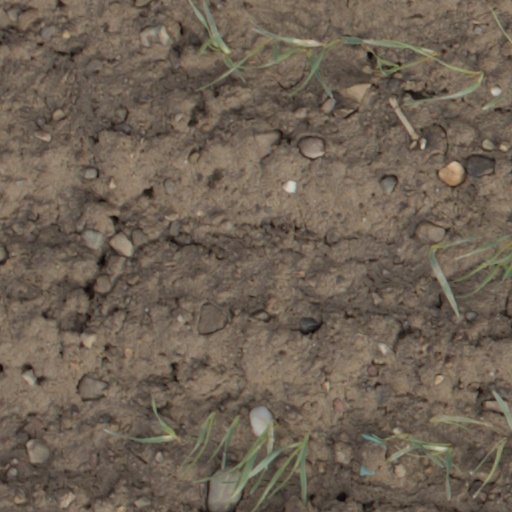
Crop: wheat